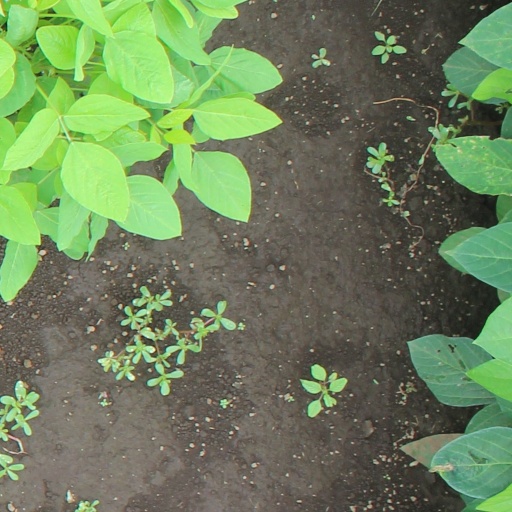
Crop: soybean